Soho Foundry

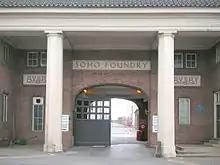
Soho Foundry main gate

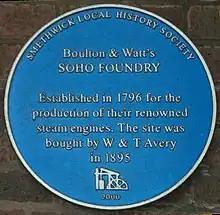
Blue plaque at the main gate

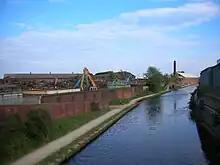
Listed canal roving bridge at entrance to Soho Foundry Loop canal (now dry)

Soho Foundry is a factory created in 1795 by Matthew Boulton and James Watt and their sons Matthew Robinson Boulton and James Watt Jr. at Smethwick, West Midlands, England, for the manufacture of steam engines. Now owned by Avery Weigh-Tronix, it is used for the manufacture of weighing machines.